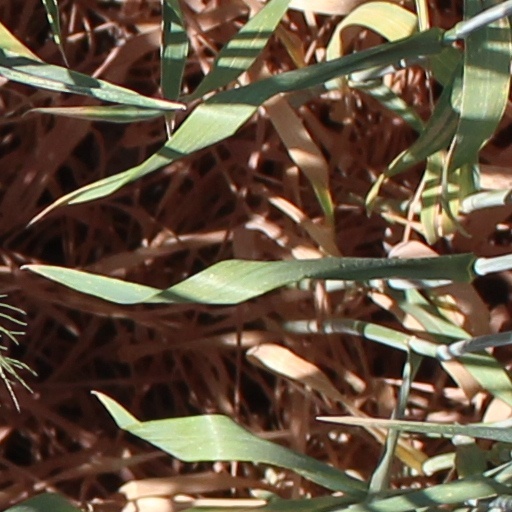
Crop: wheat